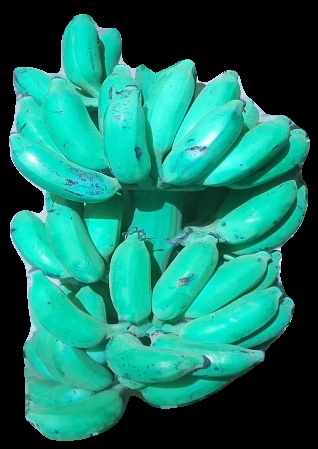
Variety: elakki-bale
Grade: grade3